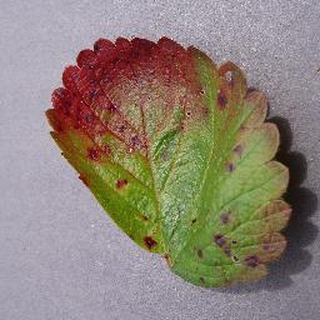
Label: strawberry_leaf_scorch